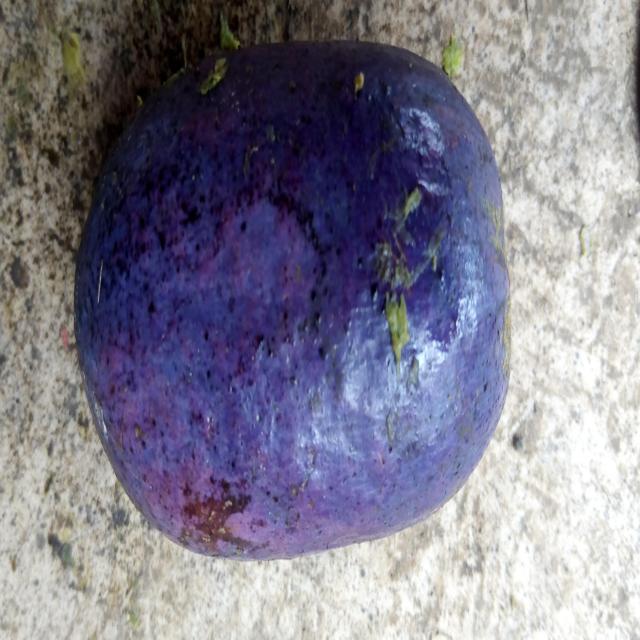
Plum grade: unaffected